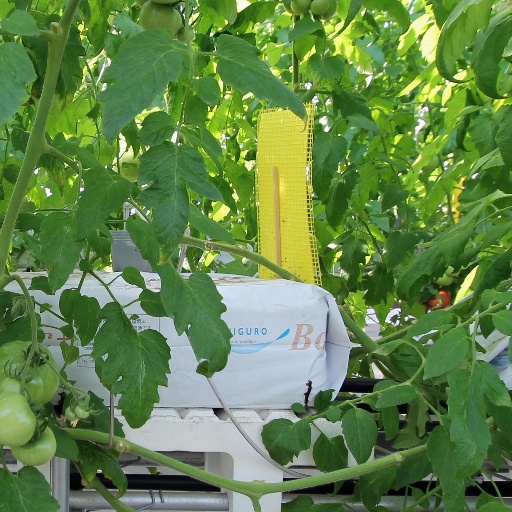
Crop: tomato